Corn crake

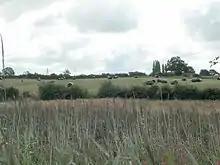

The corn crake breeds from Ireland east through Europe to central Siberia. Although it has vanished from much of its historic range, this bird was once found in suitable habitats in Eurasia everywhere between latitudes 41°N and 62°N. There is also a sizable population in western China, but this species nests only rarely in northern Spain and in Turkey. Old claims of breeding in South Africa are incorrect, and result from misidentification of eggs in a museum collection which are actually those of the African rail.